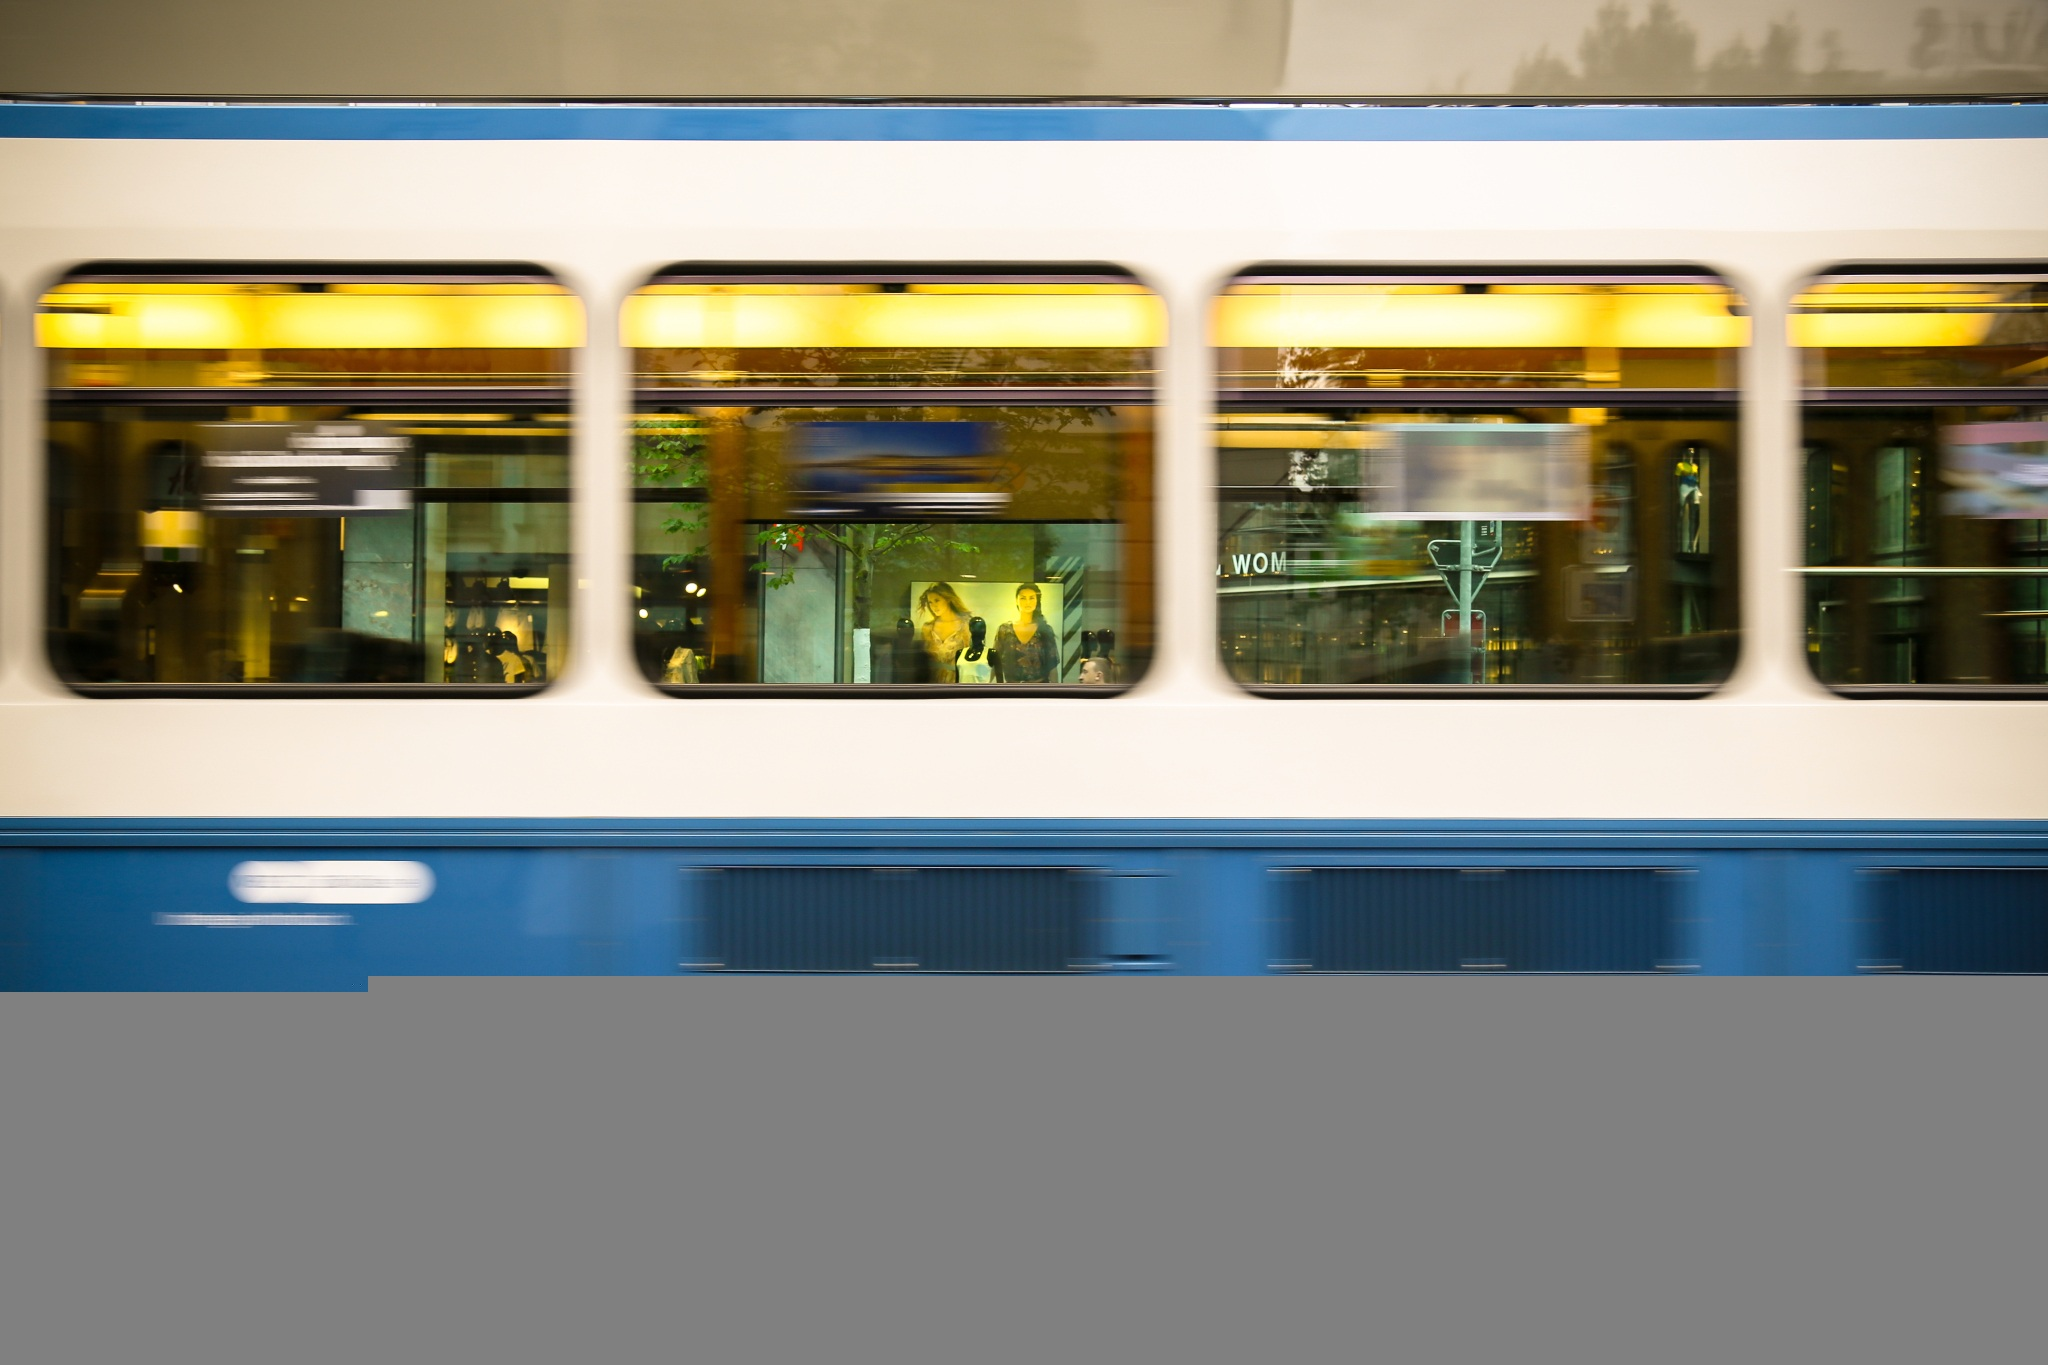
window, train, transport, machine, public transport, sports, serenity